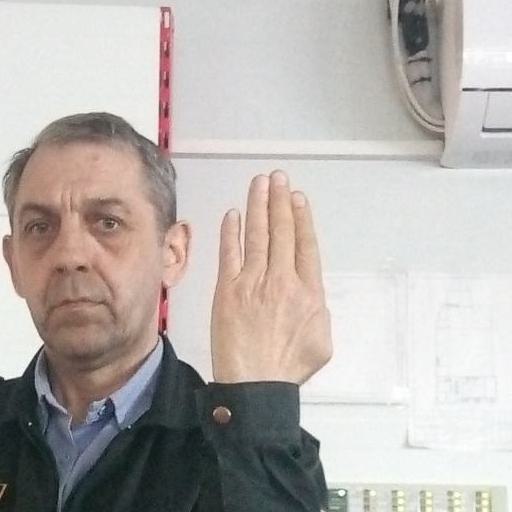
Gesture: stop_inverted